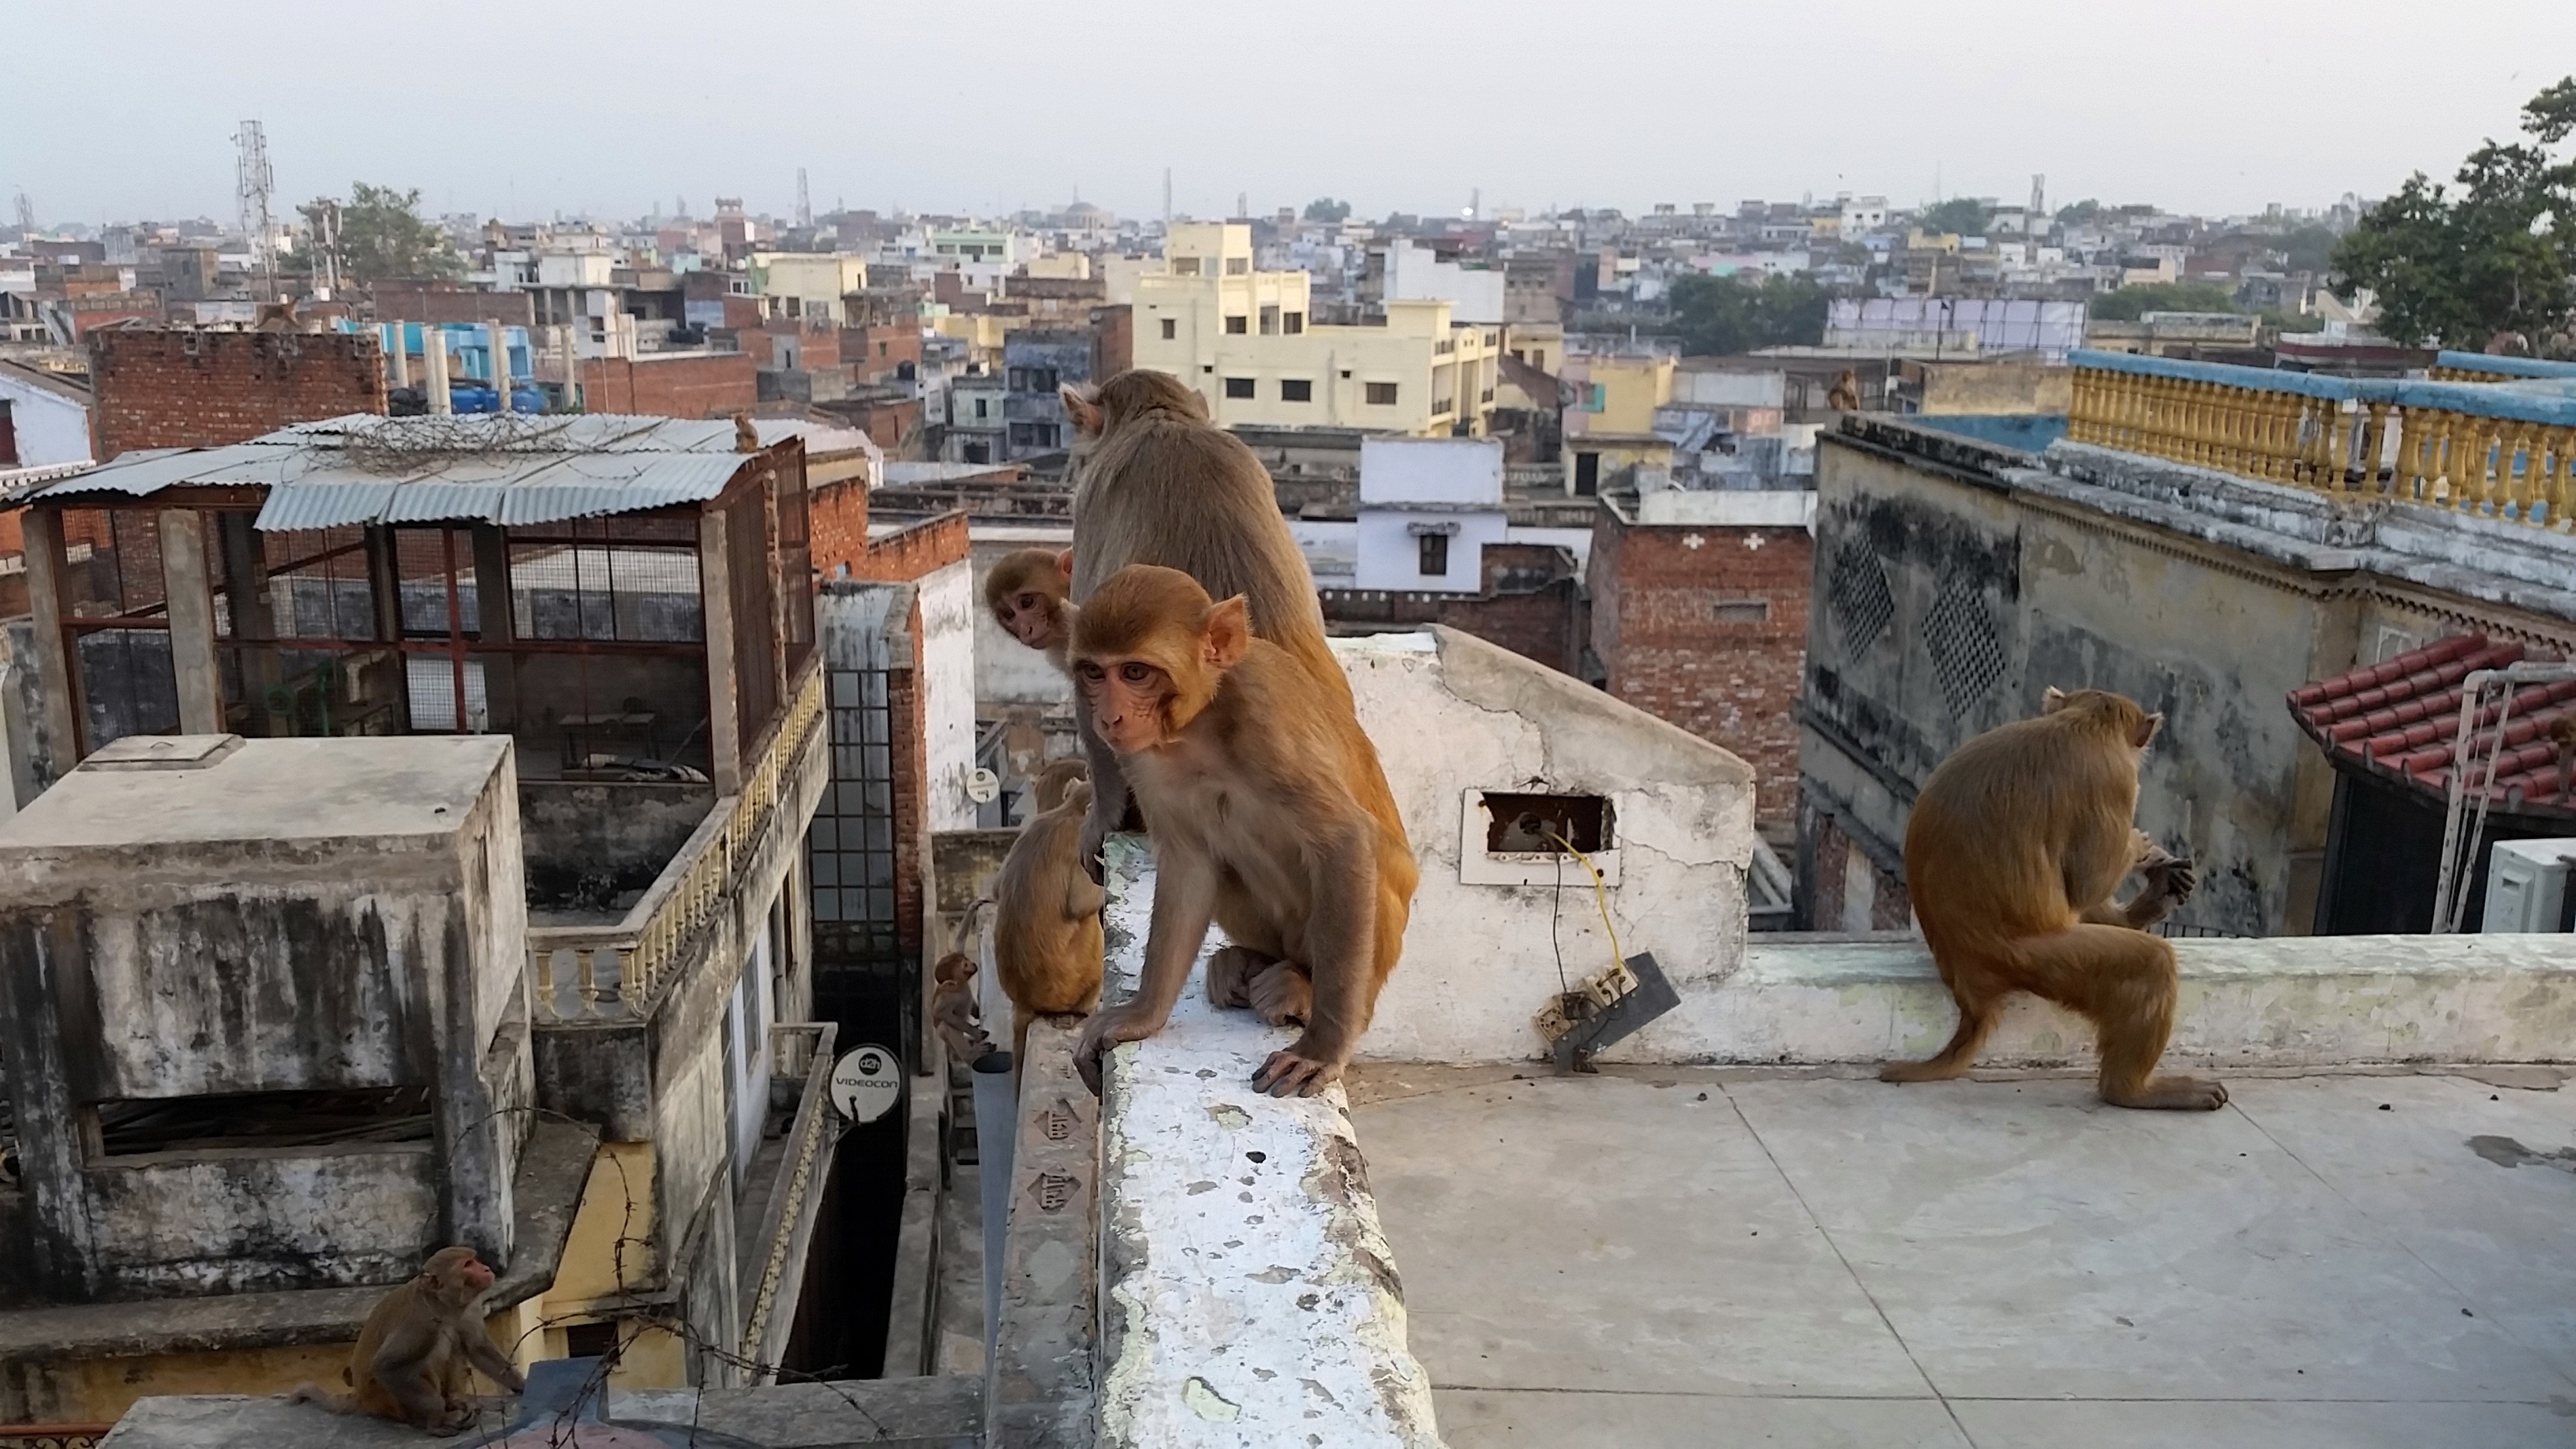
street, zoo, monkey, animals, india, varanasi, on the roof, street dog